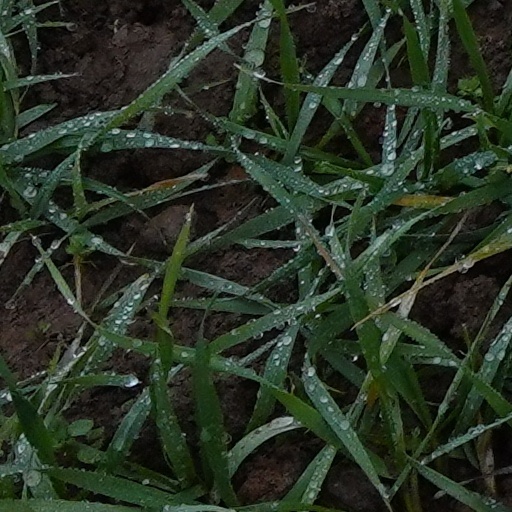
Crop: wheat